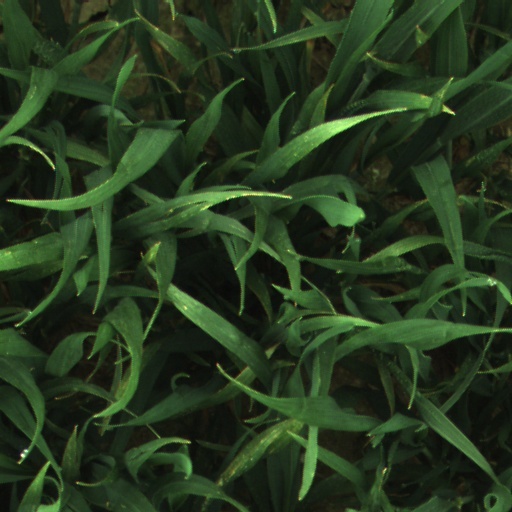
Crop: wheat